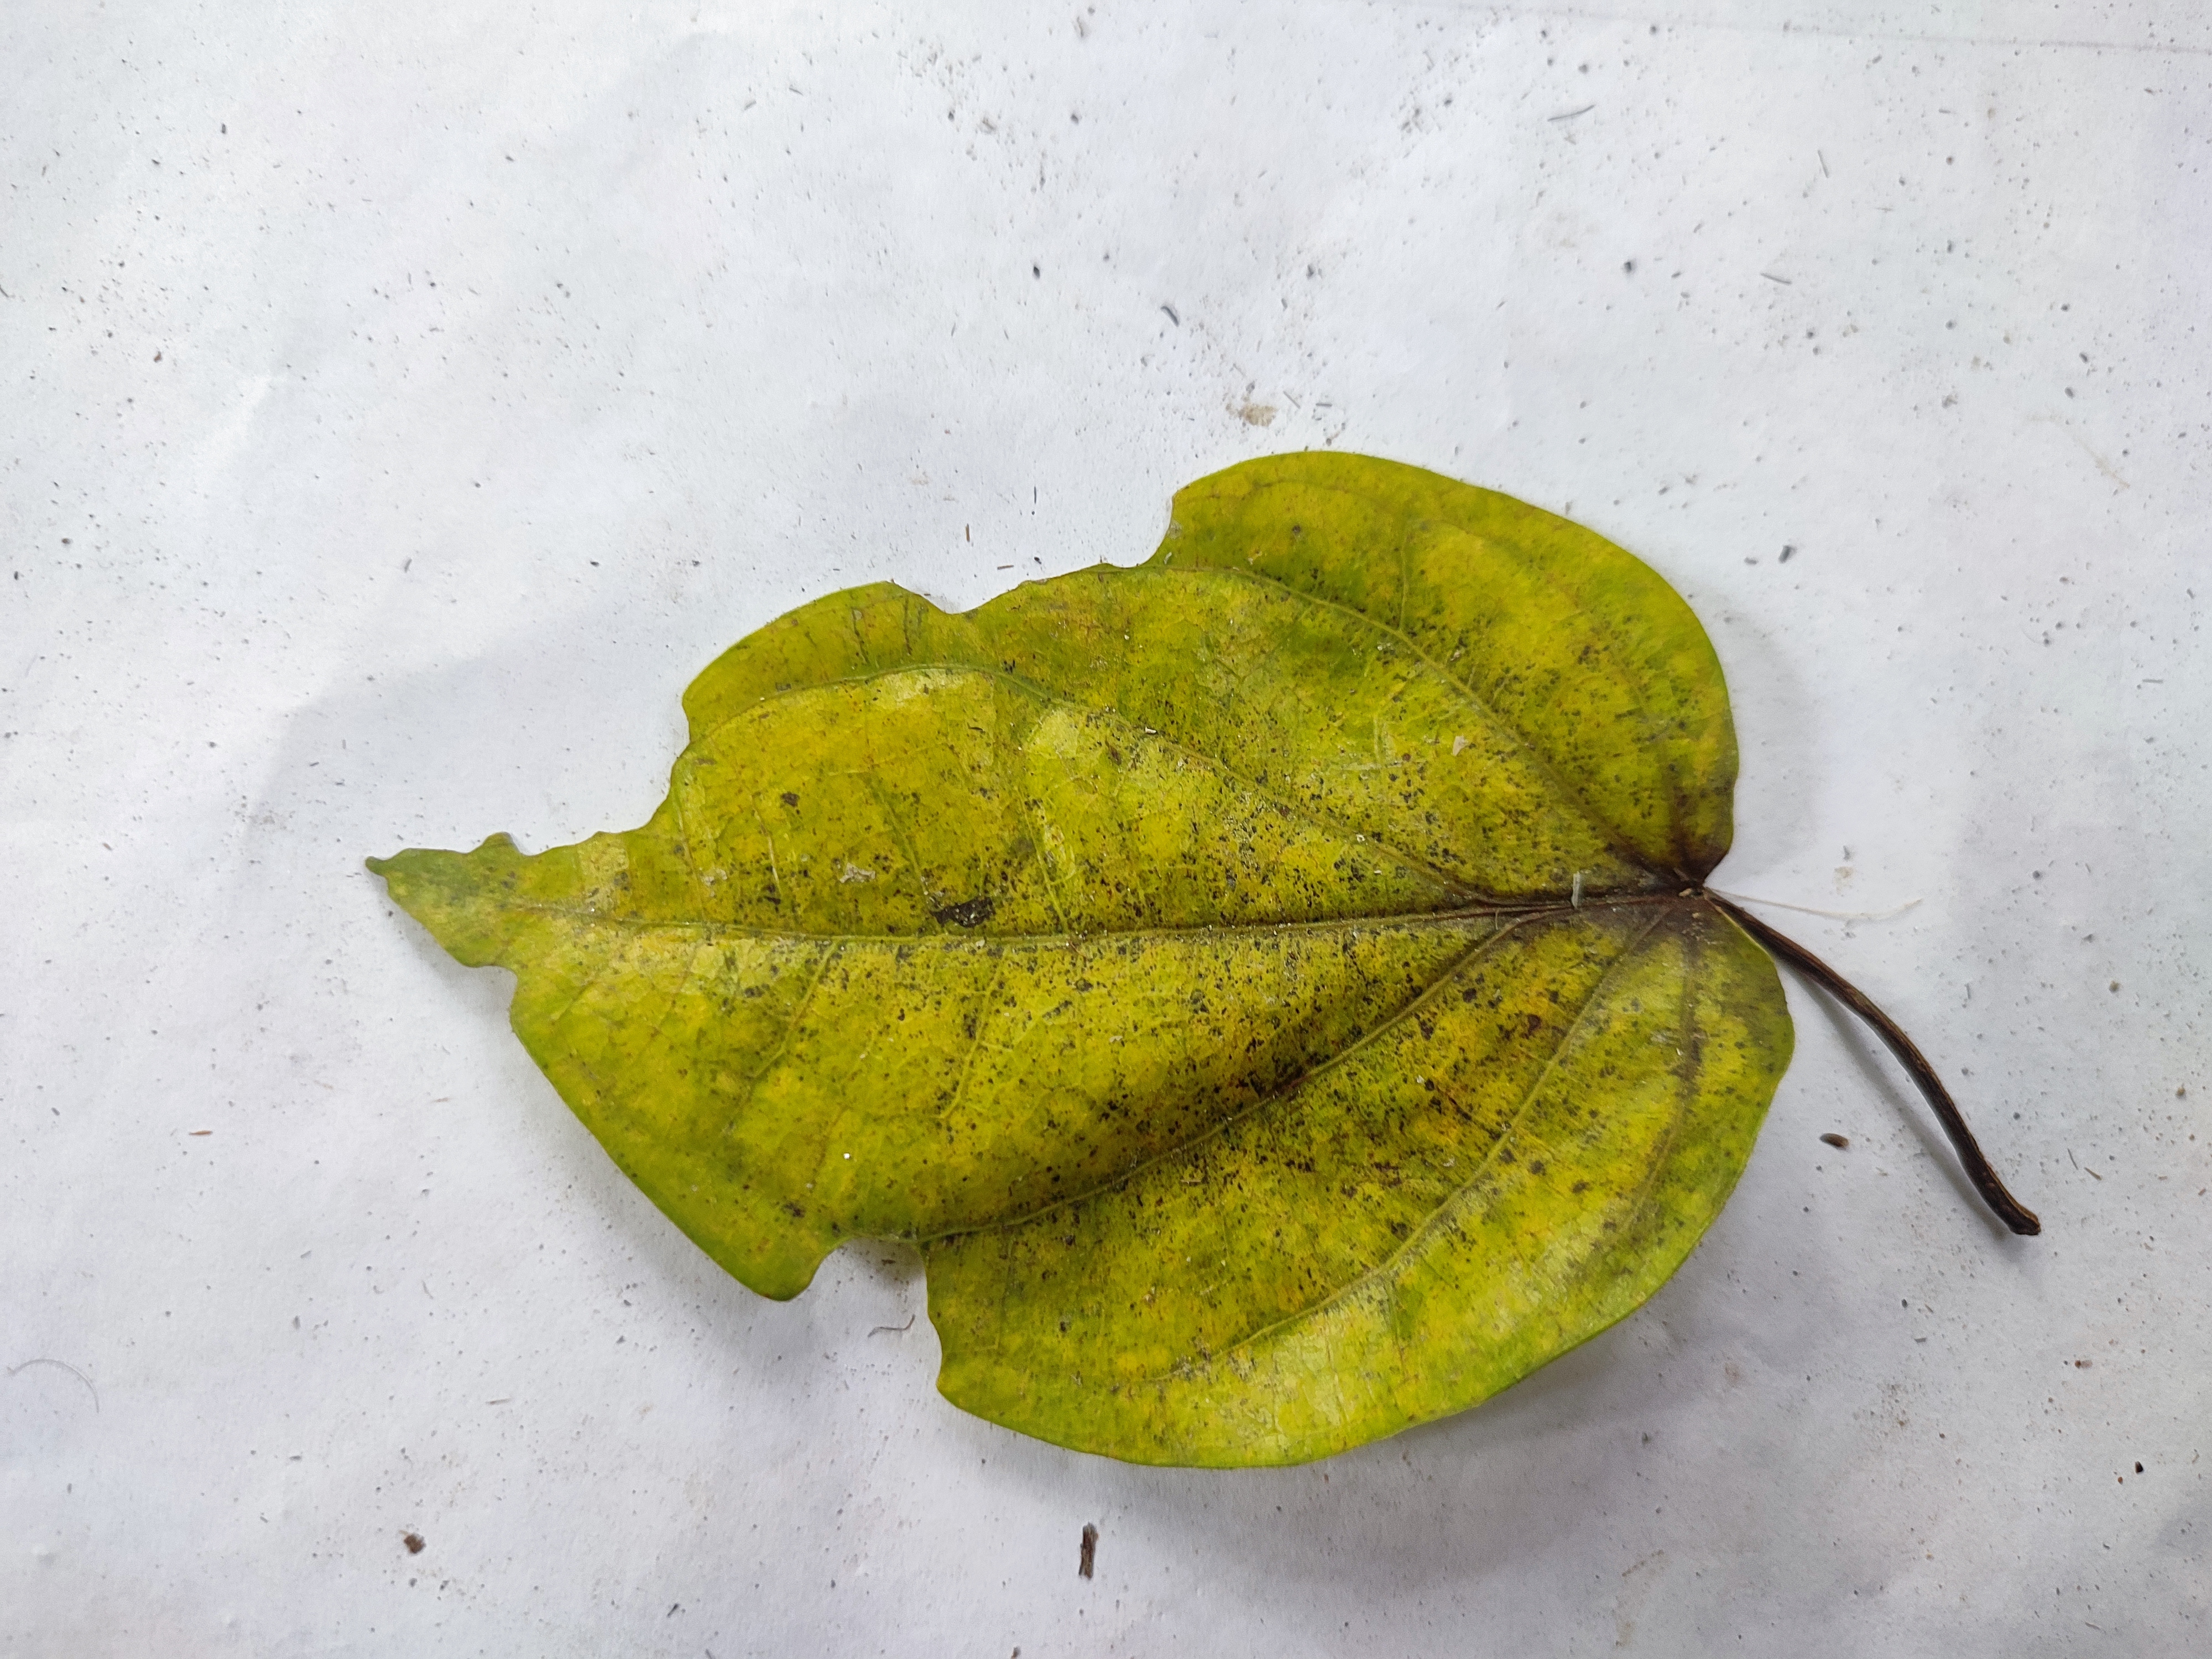
Label: Dried_Leaf